Big Brother (American TV series)

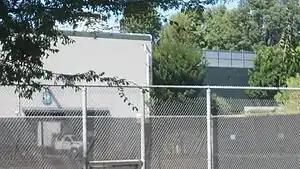
A view of Radford Studio Center sound stage 18, where the house is located

Since its inception, the show has been hosted by Julie Chen Moonves. It is produced by Allison Grodner and Rich Meehan for Fly on the Wall Entertainment and Endemol Shine North America (formerly Endemol USA). The series airs once a year, during the summer, except for the ninth season, which aired in the spring of 2008.